Philippine pangolin

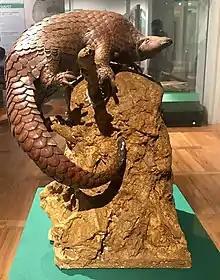
Taxidermied Philippine Pangolin displayed at Philippine National Museum.

The species was first described by Casto de Elera in 1915; it was also mentioned by de Elera in an 1895 work. In the past, this species has been included with the Sunda pangolin, "Manis javanica", but has been considered a distinct species since 1998. Five distinct morphological characteristics involving the skull and the scales have been identified which separate it from the closely related "M. javanica". Both "M. javanica" and "M. culionensis" are grouped in subgenus "Paramanis". Genetic isolation leading to the speciation between these species is hypothesized to have been caused by rising sea levels severing a land bridge from Borneo in the Early Pleistocene.